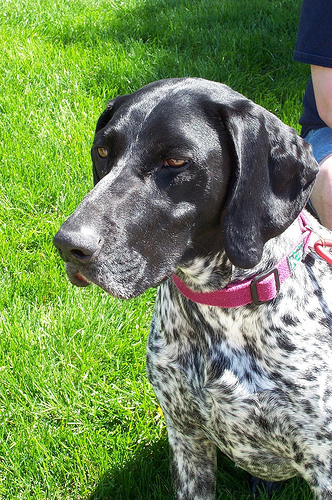
Breed: german shorthaired